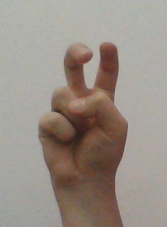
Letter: toot